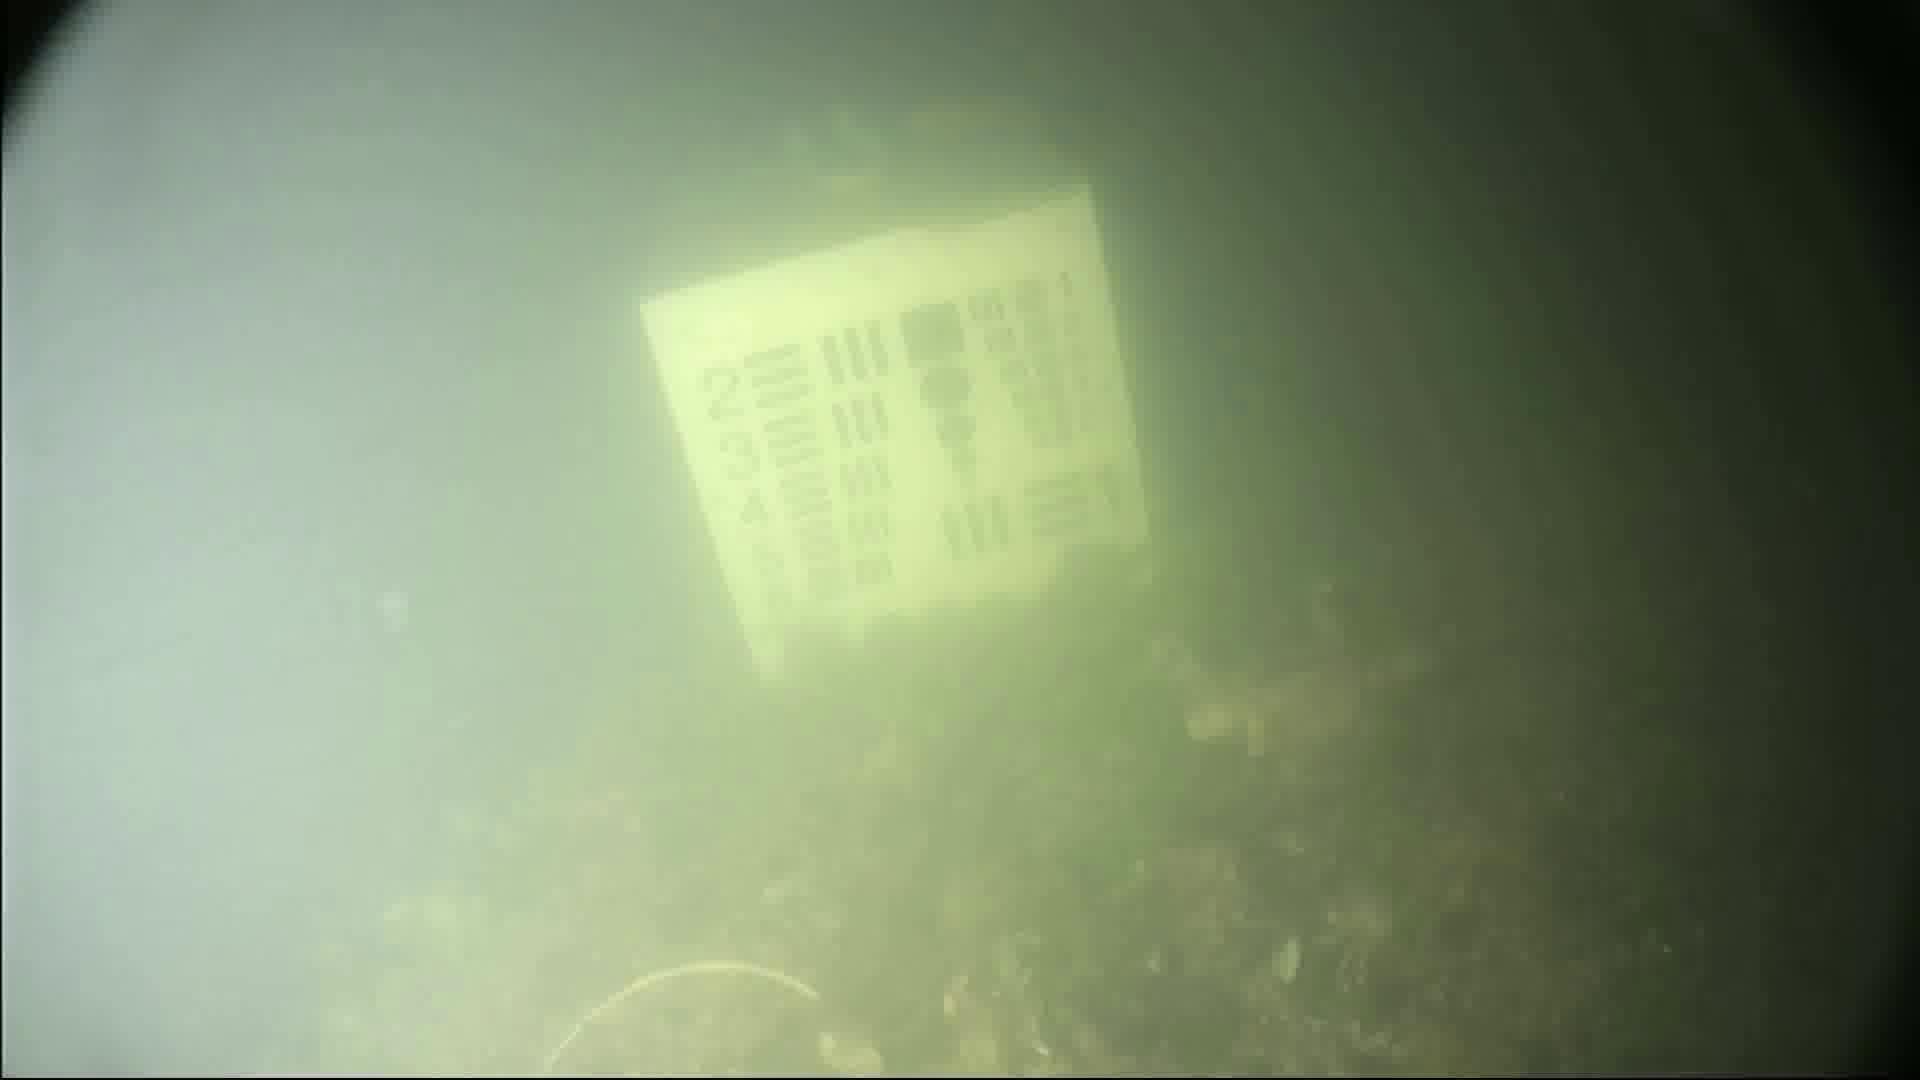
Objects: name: crab